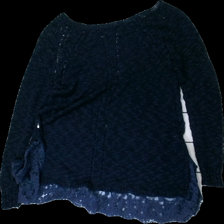
View: back
Type: Sweater
Category: Ladies
Brand: Not in the list
Brand text on label: qed london
Colors: Blue
Material: 100% acrylic
Pattern: Lace
Cut: Regular, C-collar
Size: M
Season: All
Price range: <50
Recommended usage: Reuse
Description: Blue knitted sweater with lace bottom